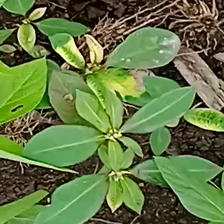
Weed species: Moti_dudhi(Euphorbia_geneculata_L)